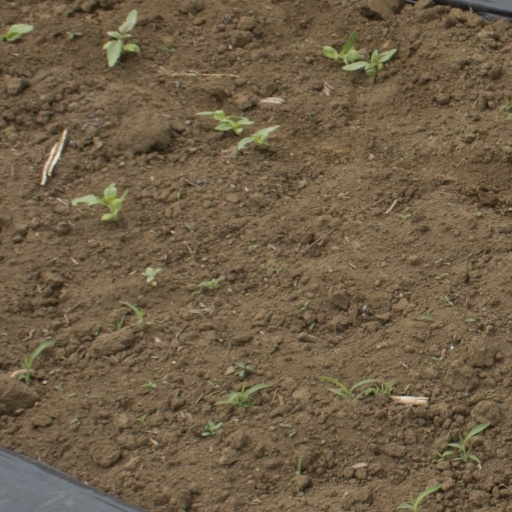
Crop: Jerusalem artichoke